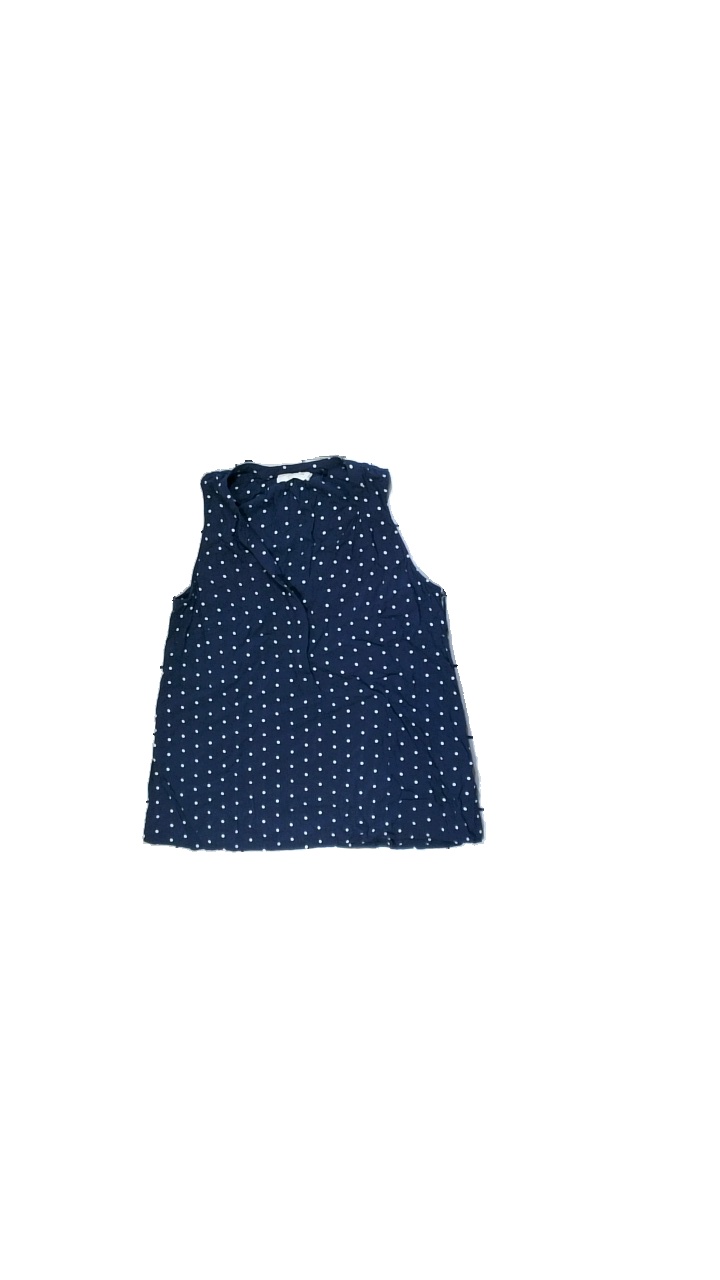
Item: Top (Ladies)
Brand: Holly And Whyte (lindex)
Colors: Blue, White
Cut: Regular, V-collar
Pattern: Dots
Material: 100% viscose
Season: Summer
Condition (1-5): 4
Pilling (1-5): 5
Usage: Reuse
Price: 50-100